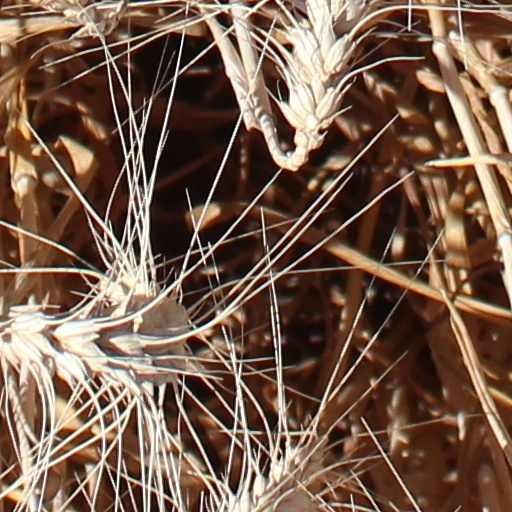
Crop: wheat